Wrocław

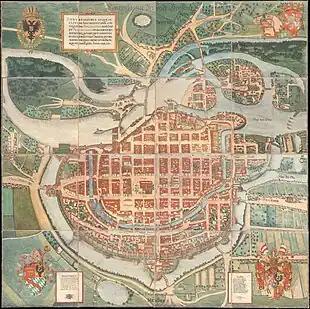
A map of the city from 1562, with its fortifications on the Oder River

Wrocław, which for 350 years had been mostly under Polish hegemony, fell in 1335, after the death of Henry VI the Good, to John of Luxembourg. His son Emperor Charles IV in 1348 formally incorporated the city into the Holy Roman Empire. Between 1342 and 1344, two fires destroyed large parts of the city. In 1387 the city joined the Hanseatic League. On 5 June 1443, the city was rocked by an earthquake, estimated at magnitude 6, which destroyed or seriously damaged many of its buildings.